Blame the Dead

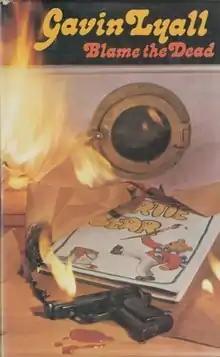
First edition

Blame the Dead is the sixth novel by English author Gavin Lyall, first published in December 1972. It was followed by Judas Country which was the final novel written by the author in the first person narrative.